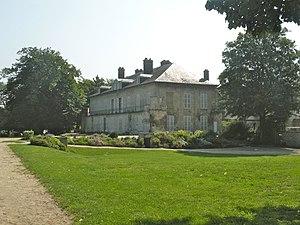
Musée Antoine Vivenel vu depuis le parc
Edmond Daynes est un artiste peintre français né le 6 juillet 1895 dans le 5e arrondissement de Paris et mort le 19 septembre 1986 à Compiègne.